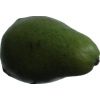
Label: green_avocado